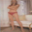
Label: woman